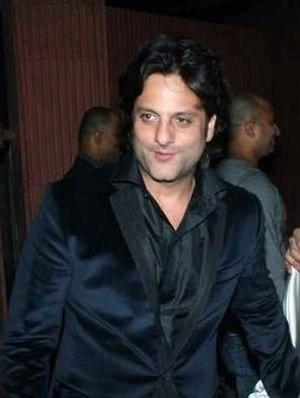
Fardeen Khan est un acteur indien. Il est particulièrement actif comme acteur bollywoodien.